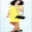
Label: woman